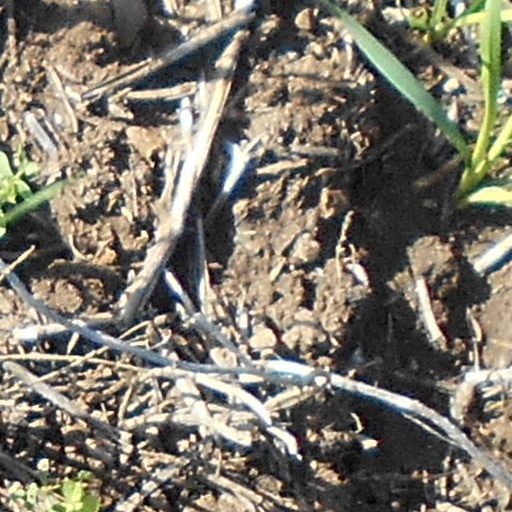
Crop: wheat